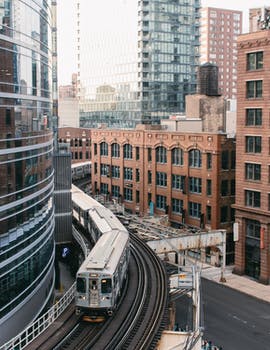
Label: No Watermark